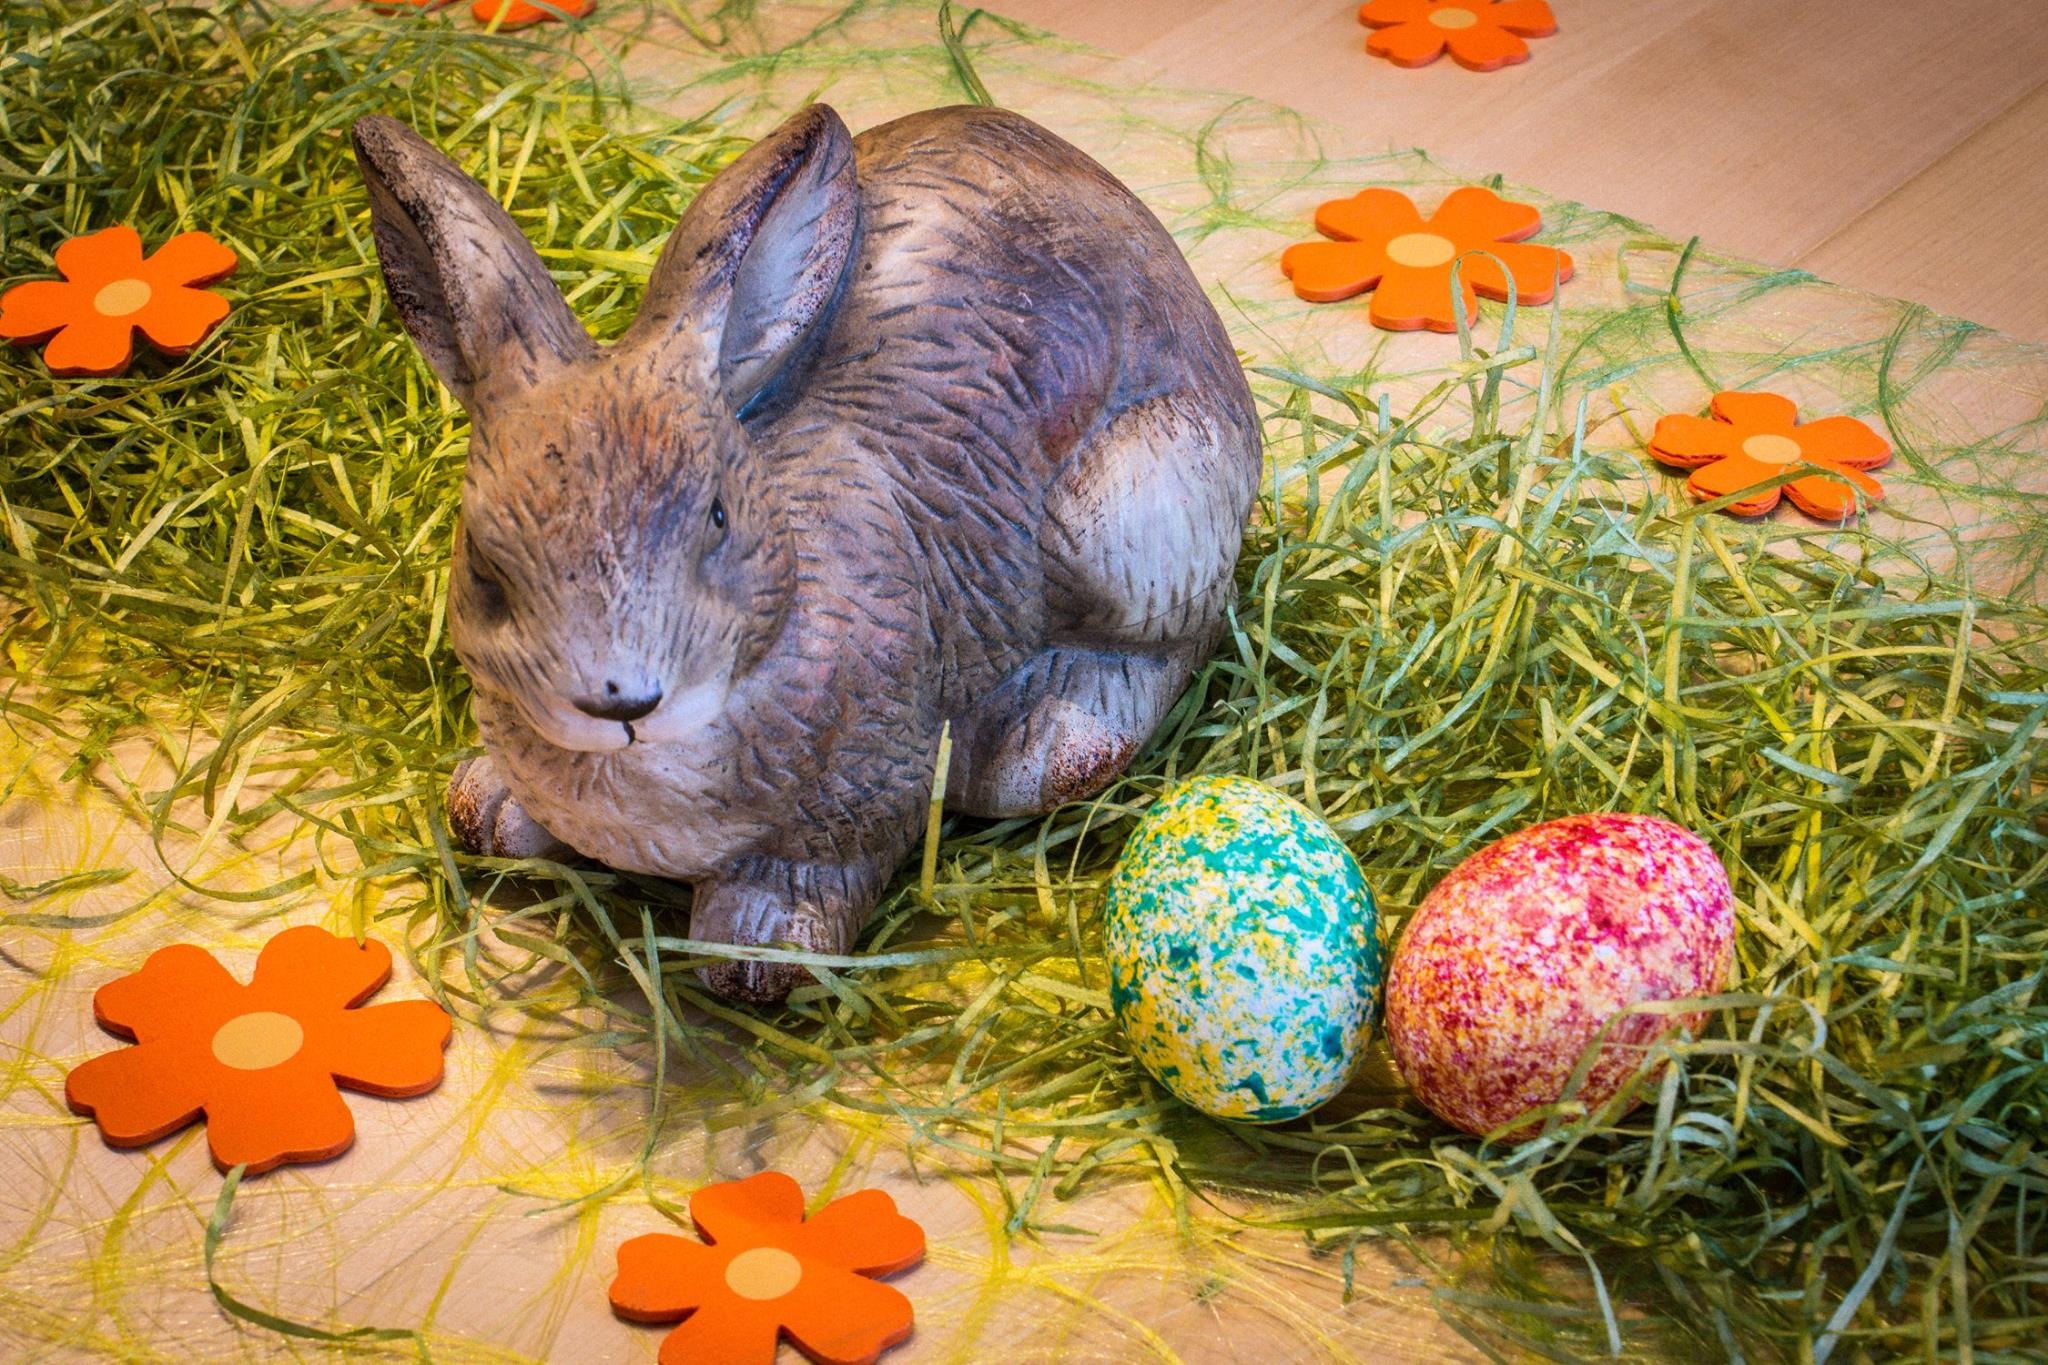
spring, mammal, rabbit, hare, vertebrate, easter, domestic rabbit, rabits and hares